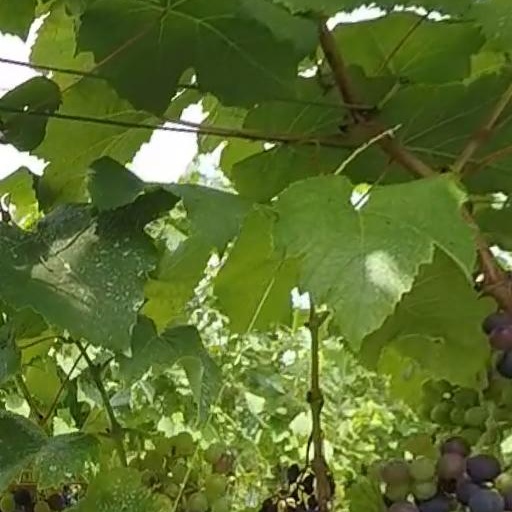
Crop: grape